Jusuf Nurkić

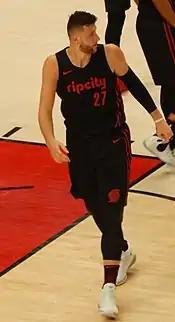
Nurkić in February 2018

On 13 February 2017, Nurkić was traded, along with the rights to the Memphis Grizzlies' 2017 first round draft pick, to the Portland Trail Blazers in exchange for Mason Plumlee, a 2018 second round pick and cash considerations.